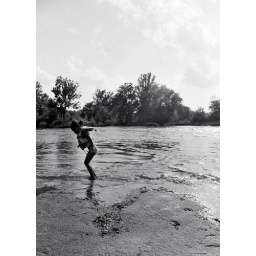
random girl in the river and took the opportunity / film